27 Pembridge Gardens

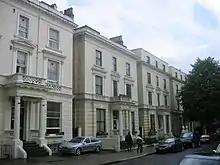
Pembridge Gardens, 2006

27 Pembridge Gardens is a heritage building located in the Notting Hill Gate area of London. The building is a Grade II listed building, dating from the mid-19th century.